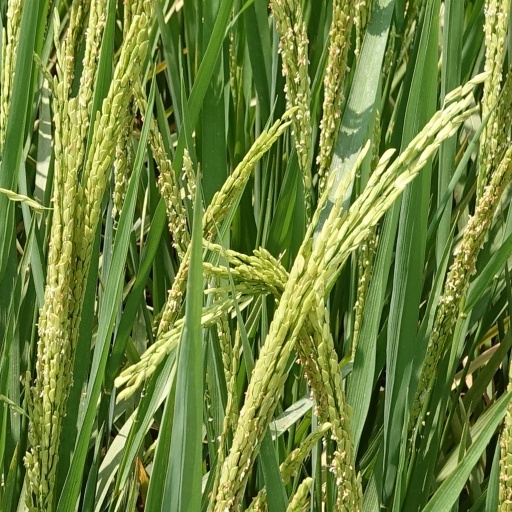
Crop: rice